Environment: real
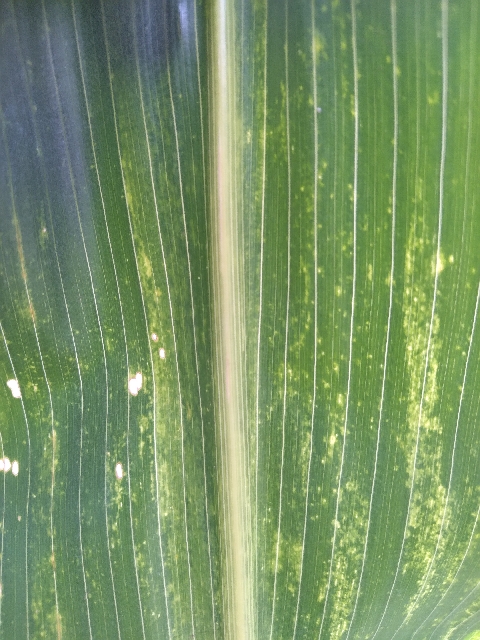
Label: lethal_necrosis